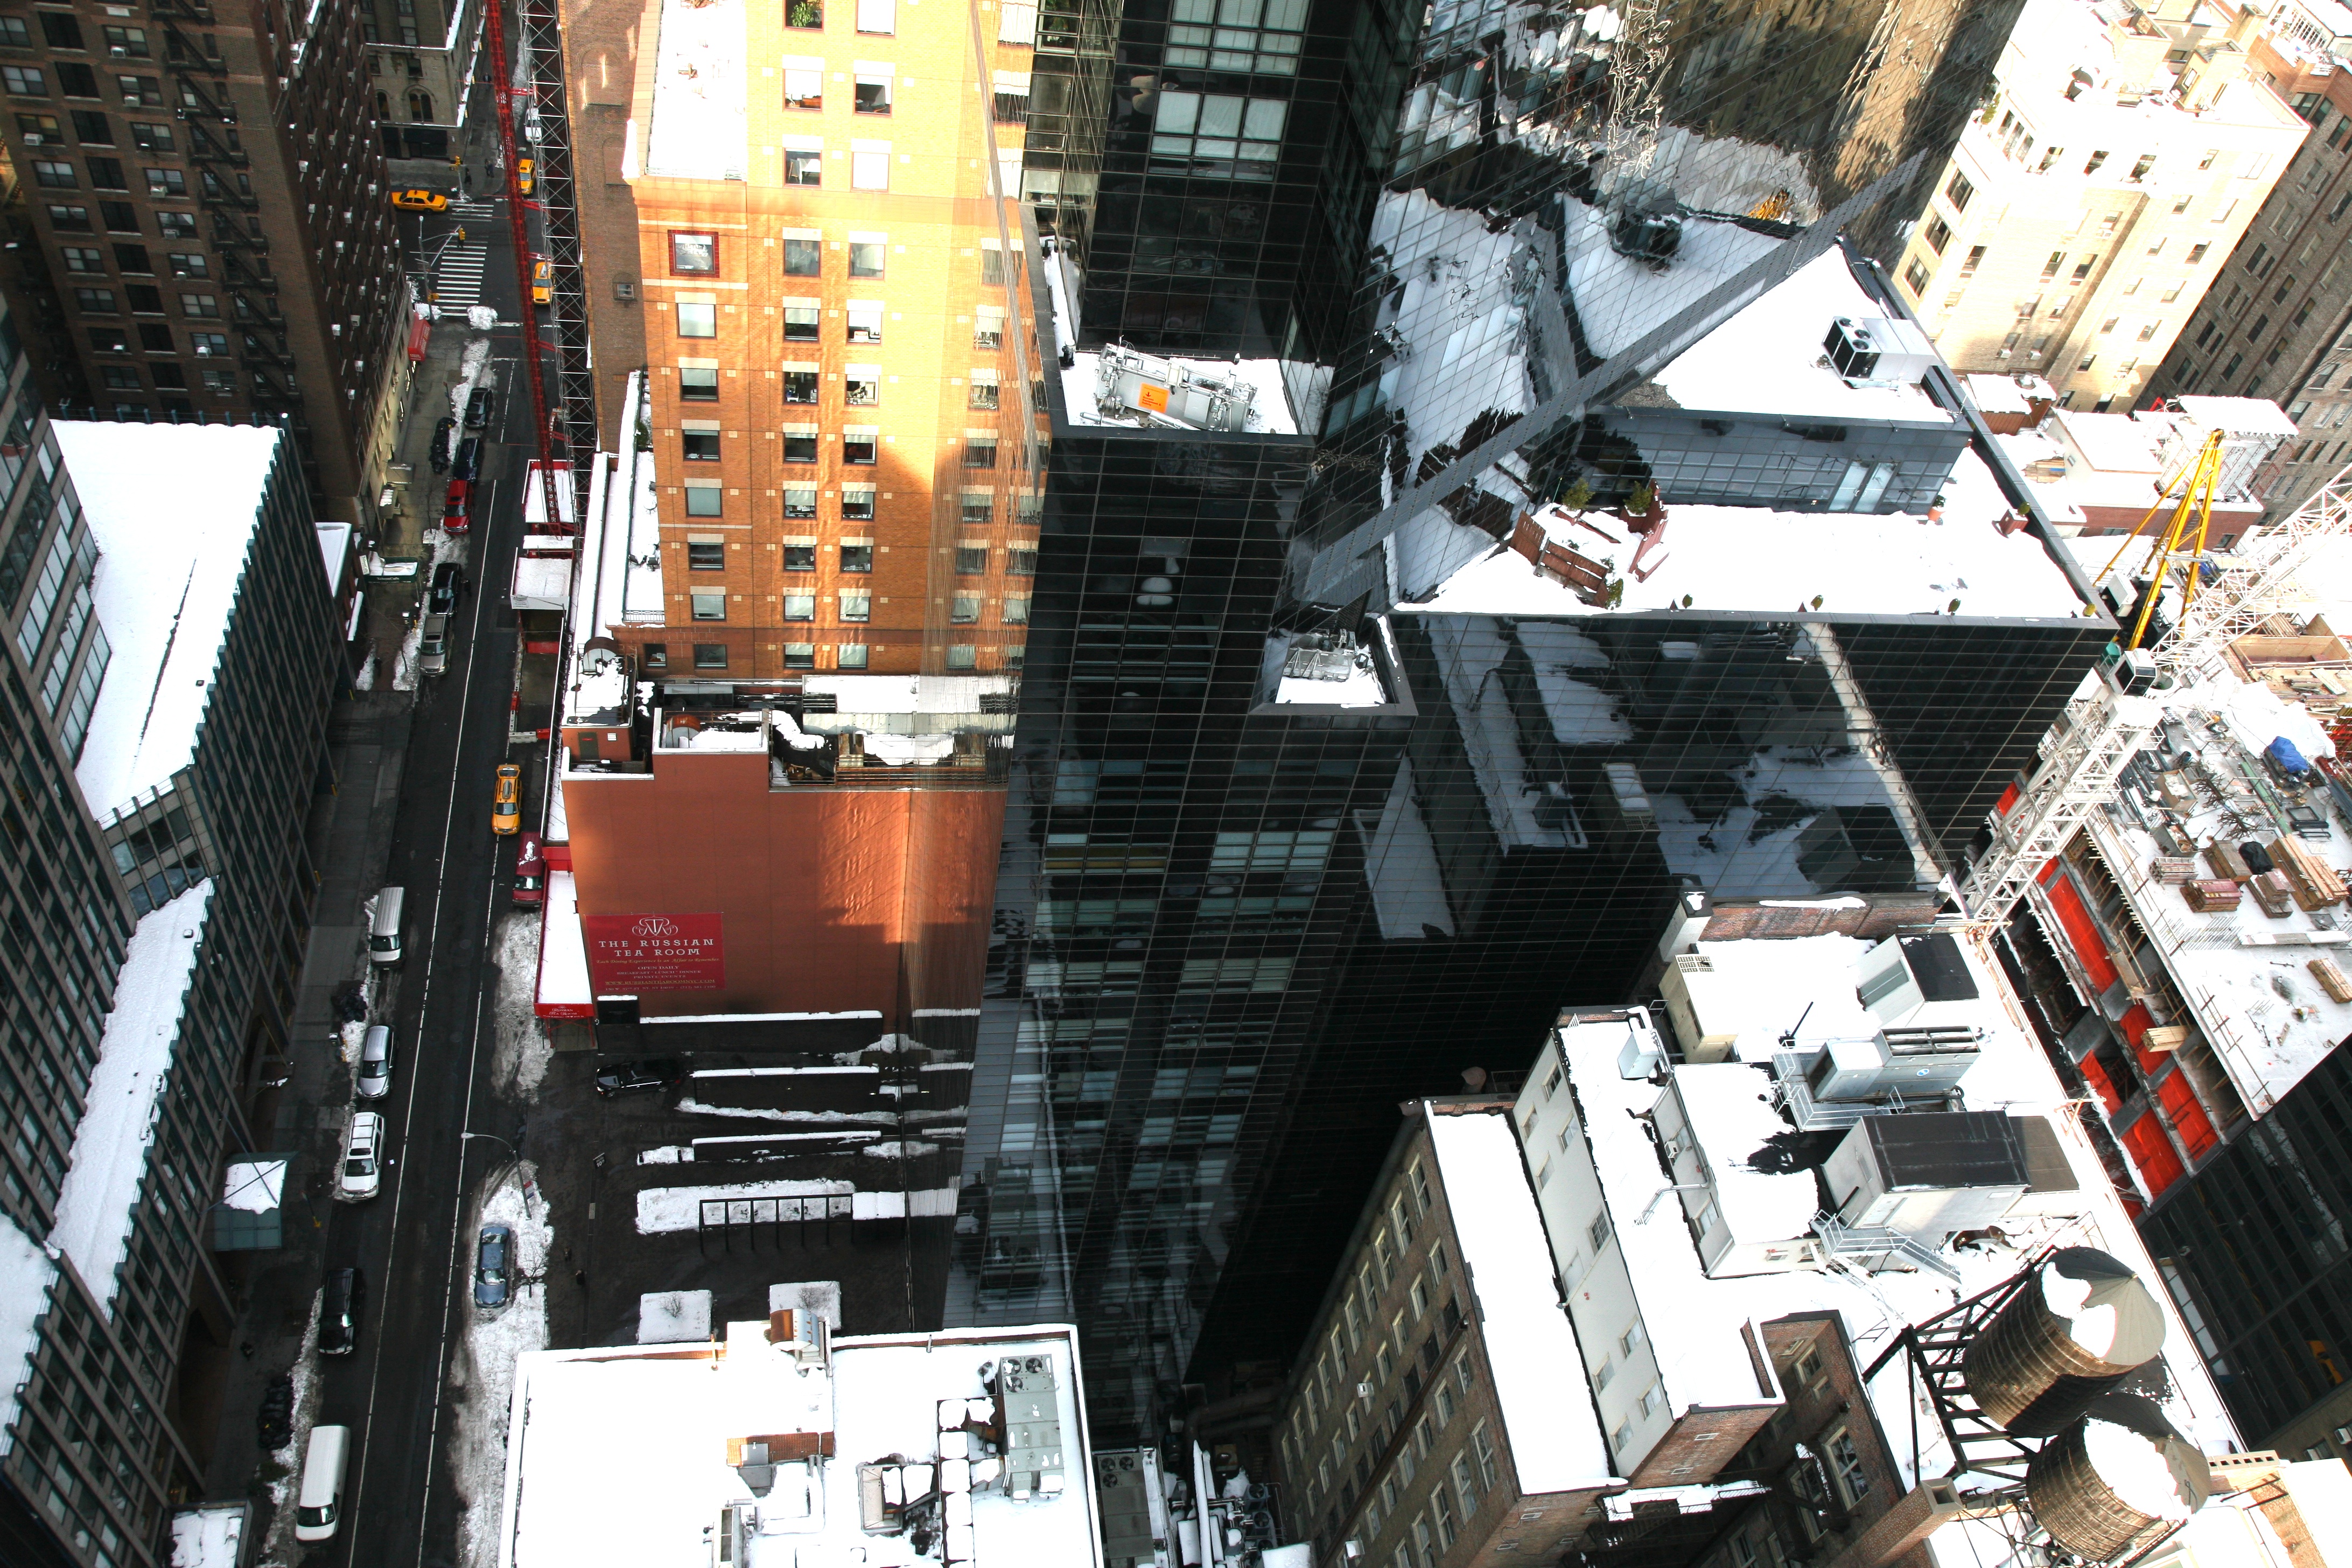
street, alley, city, skyscraper, cityscape, downtown, nyc, newyork, hotel, newyorkcity, ny, metropolis, midtownwest, parkermeridien, parkermeridienhotel, neighbourhood, urban area, human settlement